The Sekhmet Hypothesis

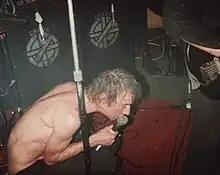
Bilious body language: Crass punk culture, early 1980s.

The hypothesis suggests that the flower children of the sixties and the mellow side of reggae culture presents a collective mood of "friendly weakness" while punk culture and certain aspects of rap culture present an archetype of 'hostile weakness'. In the late eighties and nineties, rave culture along with early drum and bass supposedly presents a mood based mainly on 'friendly strength'. The hypothesis suggests that most people are not hard wired to any particular life script and likewise young people are generally fluid enough to move between different pop trends with ease and some humour. Grunge for example is viewed as an atavistic hybrid, drawing on elements of both punk and hippie culture.